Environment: real
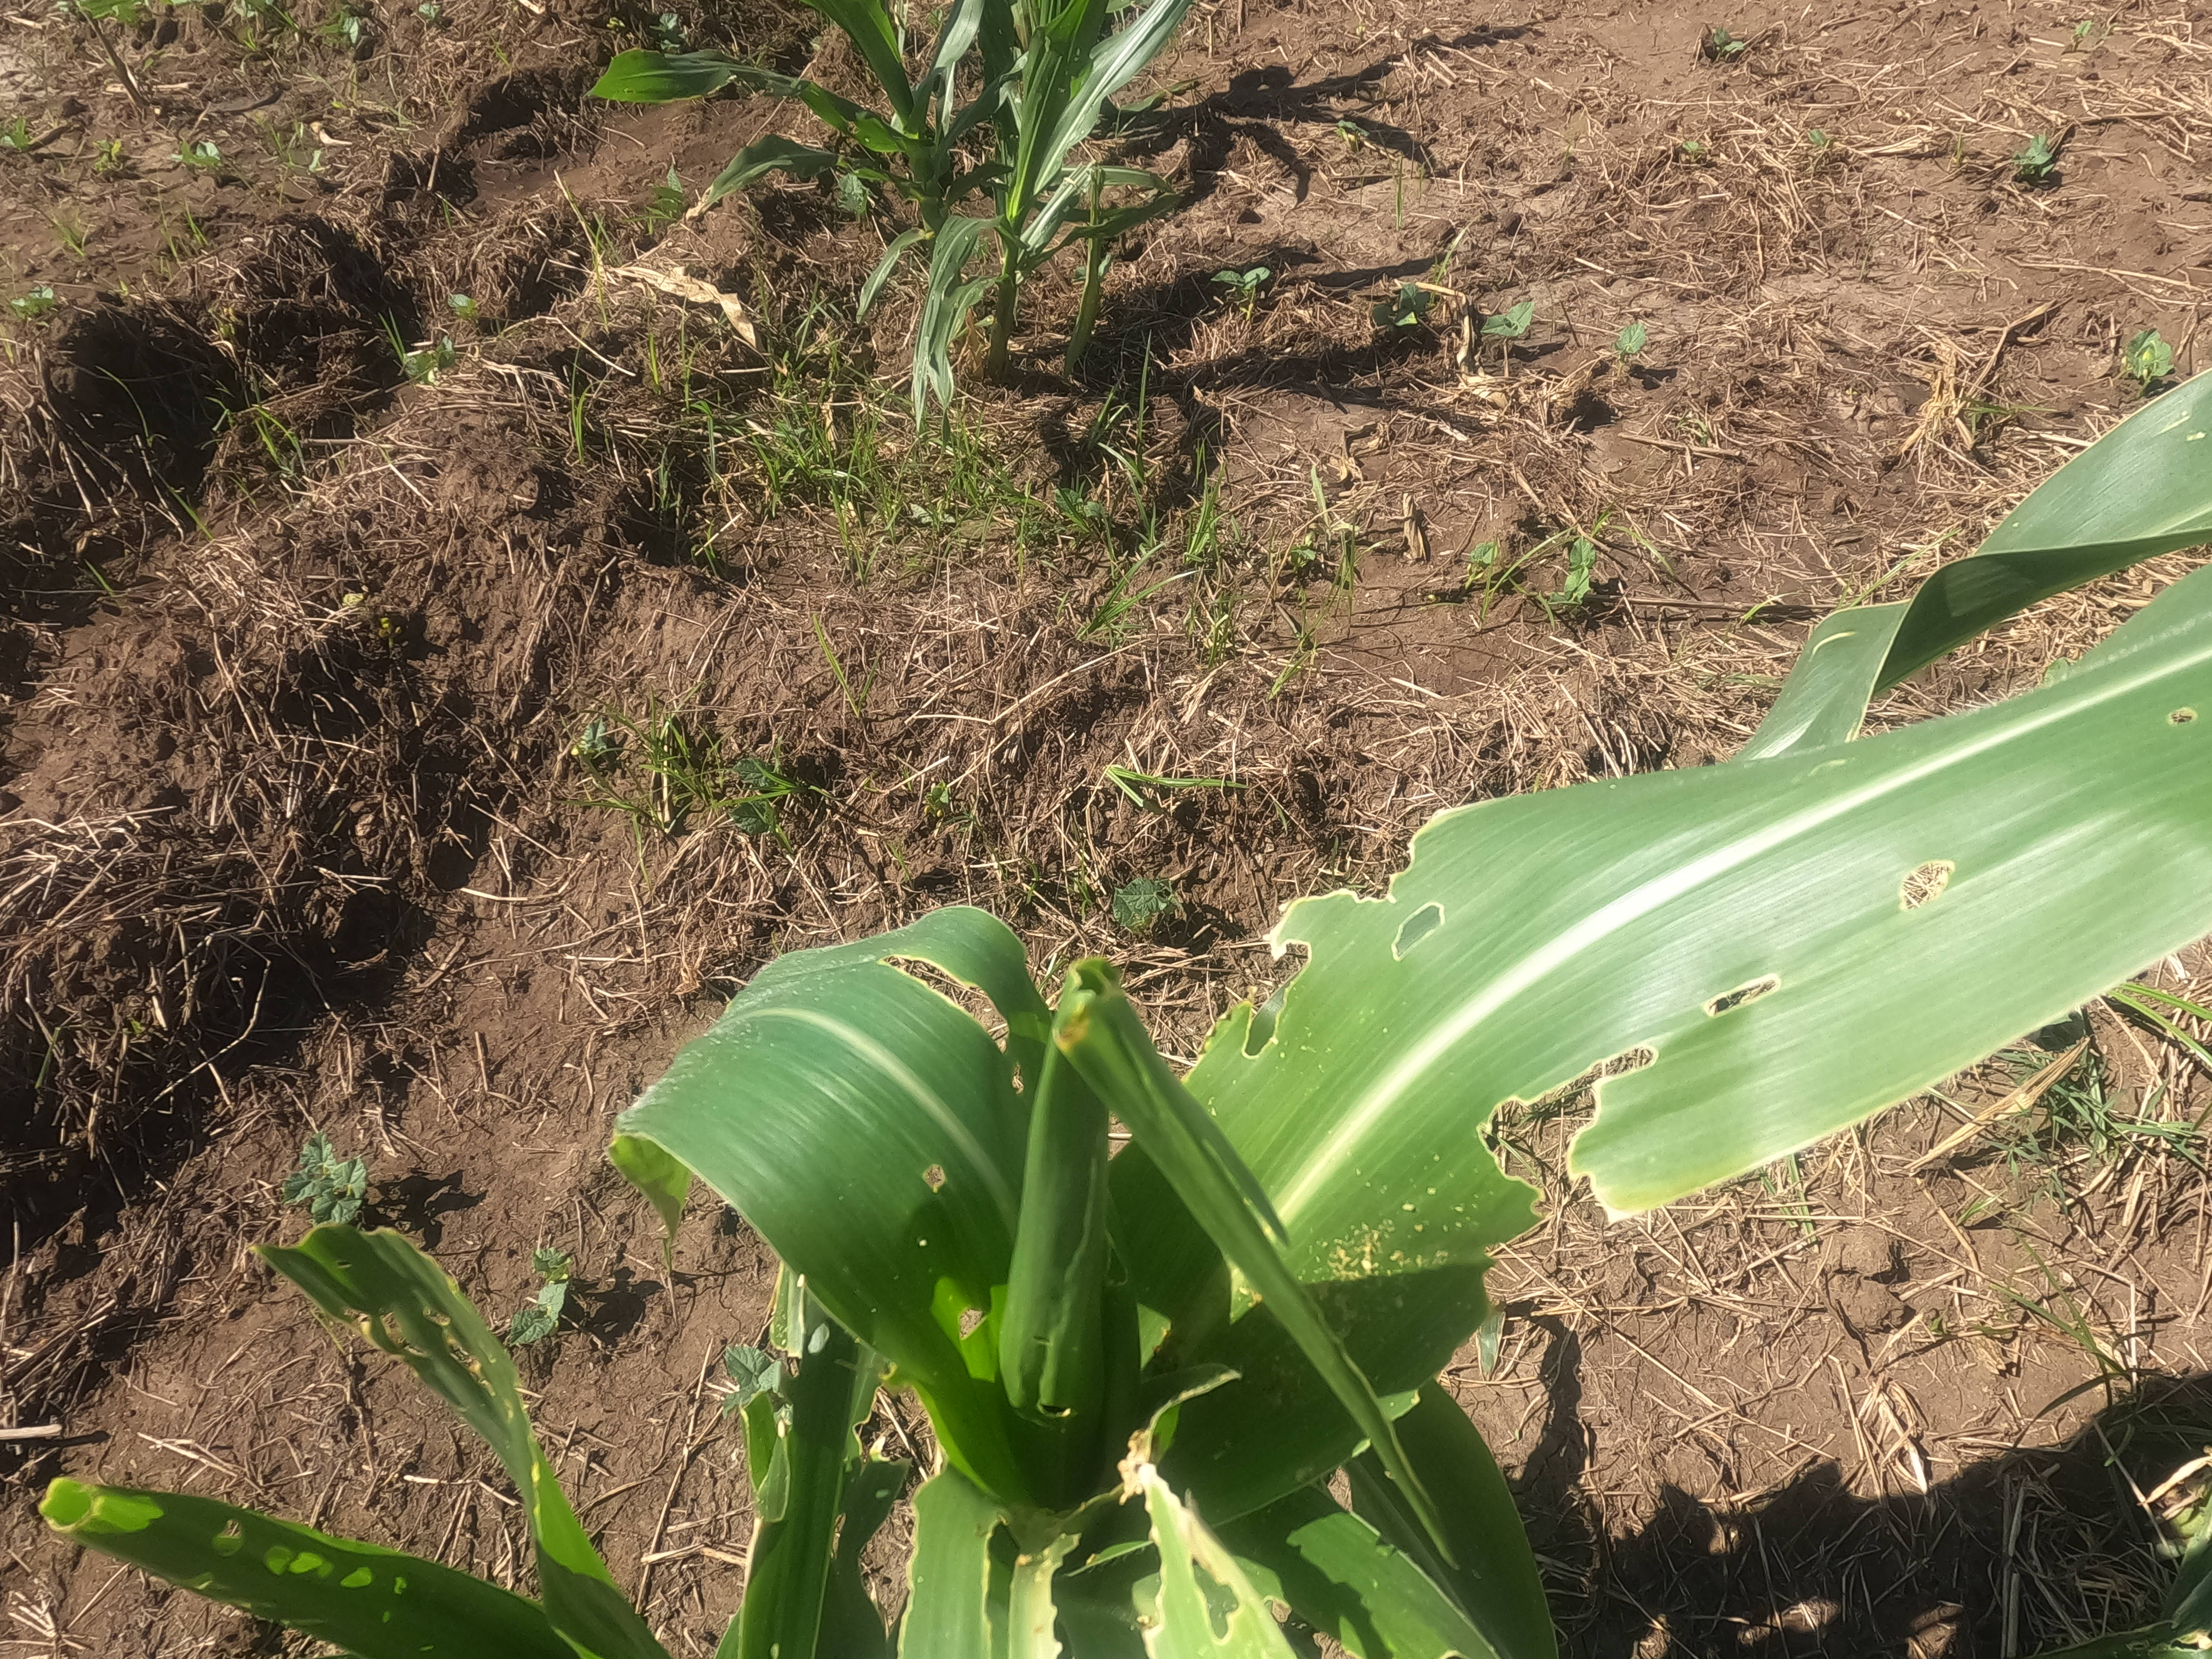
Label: fall_armyworm